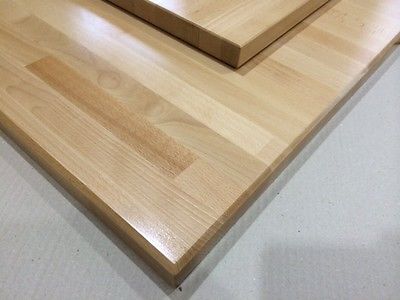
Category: table